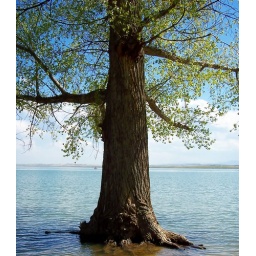
Big tree in the lake